USA Perpignan

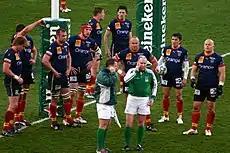
USA Perpignan during a Heineken Cup match

Perpignan won the Challenge Yves du Manoir in 1965, but made their first final appearance 20 years after 1955, to decide the 1977 season Championship. They met AS Béziers in the final, who defeated Perpignan 12–4 at Parc des Princes. Perpignan won the Challenge Yves du Manoir in 1994,